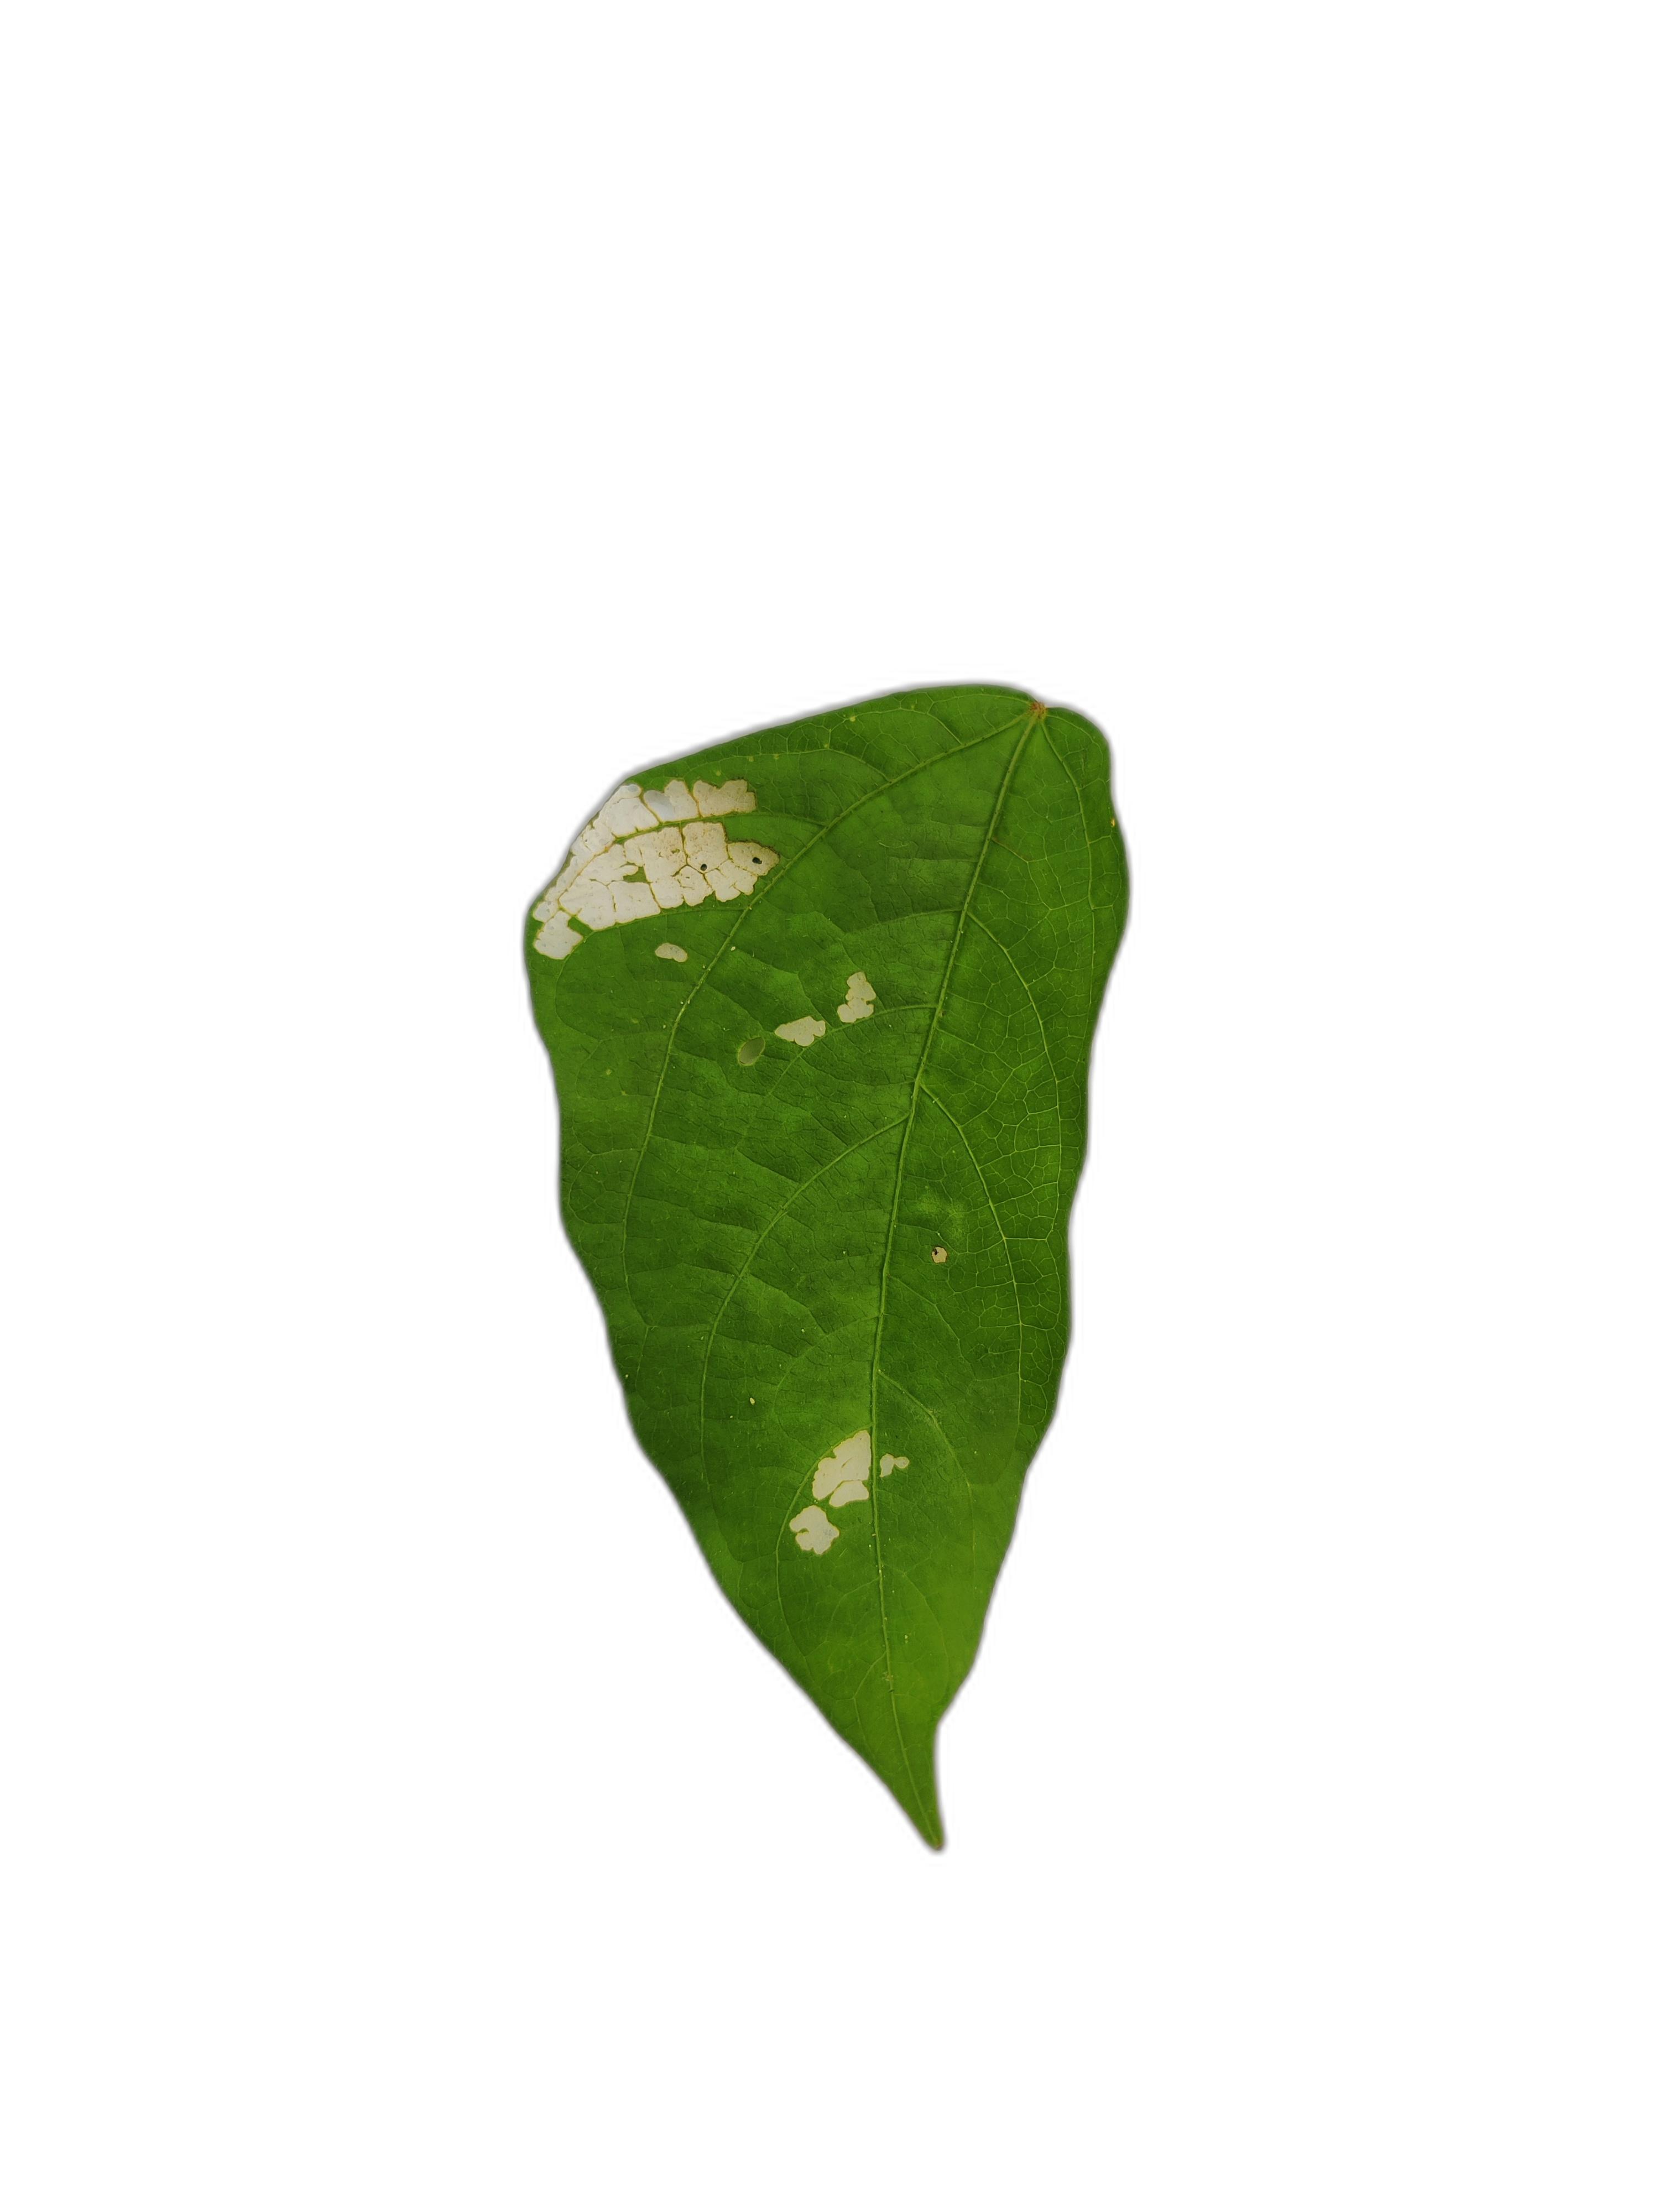
Label: Insect